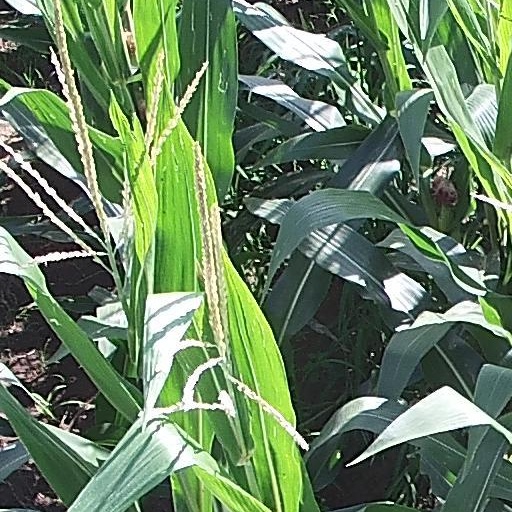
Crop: maize; corn